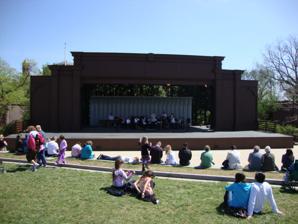
Building: National Sylvan Theater
Country: United States of America
Year built: 1917
Outdoor theater in Washington, D.C., United States National Sylvan Theater MIT Concert Band performs at the National Sylvan Theater in 2011 National Sylvan Theater Location within Washington, D.C. Address Washington Monument , National Mall Washington, D.C. United States Coordinates 38°53′18″N 77°02′04″W / 38.888333°N 77.034444°W / 38.888333; -77.034444 Opened April 4, 1917 The National Sylvan Theater — often simply the Sylvan Theater — is a public sylvan theater on the grounds of the Washington Monument , National Mall , in Washington, D.C. , USA. It is located within the northwest corner of the 15th Street and Independence Avenue intersection, about 450 feet (137 m) southeast of the Washington Monument. A wooden stage is set in a graded depression surrounded by a grove of trees and appears as a sort of natural amphitheater integral to the historic greensward of the monument grounds. A gathering of 10,000 event attendees may stretch from the theater stage back to the base of the monument. The Sylvan Theater was the first federally funded theater in the United States. History The theater was the idea of Alice Pike Barney (1857–1931), a campaigner, in efforts to transform Washington, D.C. into the nation's cultural capital during the first quarter of the 20th century. She became known for her lavishly produced, artistically executed ballets , mimes , tableaux , plays , and other theatrical productions. During the First World War , she persuaded 64th United States Congress to approve and fund the construction of a "National Sylvan Theater" at its present site at the Washington Monument in 1916. As the theater's original playwright , Pike prepared scripts for the first half dozen productions. It was designed to seat over 8,000 persons. It was built and maintained by the War Department in its administration of the park system of the District of Columbia, while performances had to receive the approval of the Office of Public Buildings and Grounds. While the Federal government supports the stage, including such areas as lighting, policing, and the management of tickets, other expenses fall upon the company producing the event. Its first director was Col. W. H. Harts, Superintendent of Parks in Washington. Dedicated on April 4, 1917, in the presence of President Woodrow Wilson and his Cabinet , it became the nation's first federally supported outdoor theater . The initial performance was attended by 2,800 with seats arranged so that there were no cross aisles that might obstruct a view. It included a masque entitled, The Drama Triumphant , written by Mrs. Christian Hemmick. However, an estimated 150,000 people attended two concerts, afternoon and evening, at the Sylvan Theater on July 4 for an American Roots Fourth of July 1993 , to listen to American traditional music, which was produced by the National Park Service, the National Council for the Traditional Arts, WETA-FM and Radio Smithsonian. According to the 2010 National Mall Plan: Summary , a new, high-quality multipurpose facility is being planned to replace the Sylvan Theater.  It will provide food service, restrooms, retail space, staff space, and performance space that is better oriented for hillside seating. It will be sited in a wooded area below street level and will offer views of the monument. Design and construction View of the stage In early 1917, the National Sylvan Theater was built to the southeast of the Washington Monument, at the foot of the hillside. The filling material used to construct the stage, which is 5 feet (1.5 m) above grade, 80 feet (24 m) wide, and 30 feet (9.1 m) deep, combined with two wings, each 30 square feet (2.8 m 2 ), was brought to the site at no cost to the government. The stage was constructed with three flights of flag steps, which give access to the wings from the lower ground level in the rear. A special electric cable was laid to provide current for a series of larger projector lamps, which when placed on platforms were meant to furnish light for the performances. In lieu of a drop curtain, a difficulty in open-air productions, jets of steam could be piped in along the stage front, not only concealing the performers, but adding a mystical quality. The wings of the stage were screened with a heavy planting of forsythia and other shrubbery, which were transplanted from the shores of the Tidal Basin into beds along the sides of the stage. The entire area of the theater stage was covered with soil and seeded and sodded to ensure a good turf for the opening performance which took place on June 2, 1917. Construction elements also included 1180 cubic yards of rough clay fill, 350 square yards of shrubbery beds, 800 square yards of graded and sodded lawn, plus 900 square yards of graded and seeded lawn.  There were 50 linear feet of 8 inches (200 mm) and 340 linear feet of 6 inches (150 mm) terra cotta sewer pipe laid; 285 linear feet of flagstone steps were constructed; and 428 deciduous trees and shrubs were transplanted to the theater area. Events View from the stage Today, the site is a popular venue for free military concerts , musicals , Shakespeare plays, puppet shows and ballet during the spring, summer and fall. Since at least 2010, the Military Band Summer Concert Series is held from June to August, on Tuesday, Thursday, Friday, and Sunday nights at 8 PM at the Sylvan Theater (other venues are used at other times of the year). The bands of each of the four service branches perform (different nights) free al-fresco concerts, typically including military marches , patriotic numbers , and some classical music . Every August, Tchaikovsky 's 1812 Overture is performed with real cannon at the Sylvan Theater by the Presidential Salute Battery of the 3rd U.S. Infantry (The Old Guard) in what is perhaps the U.S. Army Band ’s most popular regular engagement. The Sylvan Theater is also often used for government or other commemorative ceremonies, rallies and protests, and as a starting or stopping point for organized marches, such as the 2002 protesters coalition to "Stop the War at Home and Abroad". In 1944, for the second anniversary of the WAVES , 10,000 Women's Reservists marched in formation and formed up at the Sylvan Theater before sitting down on the grass in their gray uniforms. Martin Luther King Jr. addressed 26,000 people at the theater for the 1959 Youth March for Integrated Schools . For the 1963 Great March on Washington , Nazis planned to meet at the Sylvan Theater before proceeding into the crowd of marchers, and as the march moved from the Sylvan Theater toward the Capitol Building, Joan Baez , Judy Collins , and others sang We Shall Overcome . The theater has also been the site for religious services, such as an outdoor Mass in the 1950s that featured a sermon by Archbishop Fulton J. Sheen , and the public talk of Kirpal Singh during his 1963 visit to Washington D.C. References